Thatcher CX4

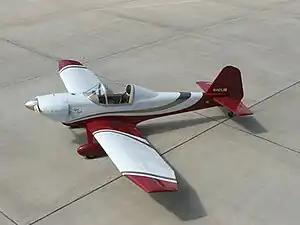

The Thatcher CX4 is an American-designed aircraft for amateur construction designed by David Thatcher of Pensacola, Florida and plans are supplied by Thatcher Aircraft, Inc.